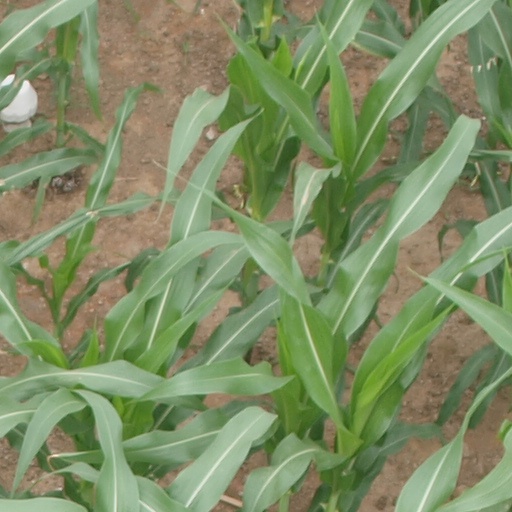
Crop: maize; corn